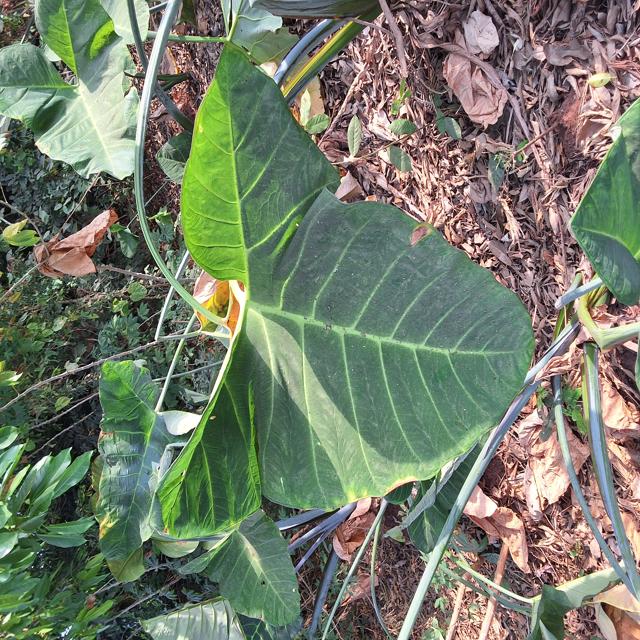
Label: Early_Blight